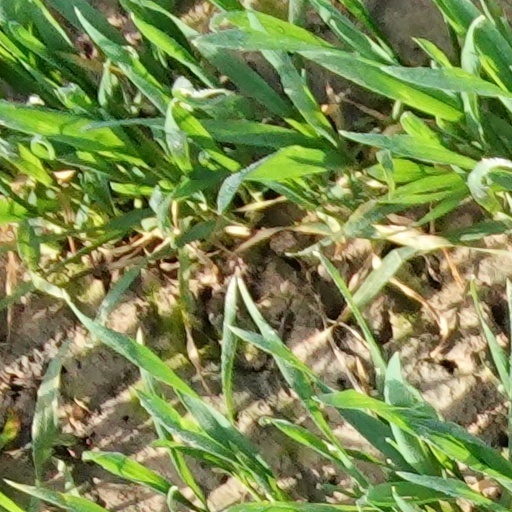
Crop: wheat